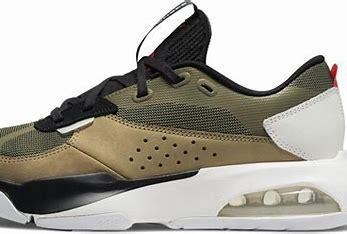
Brand: Jordan
Model: Air 200E